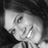
Emotion: happy